Iconoscope

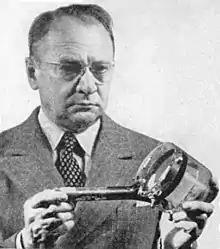
Zworykin holding the iconoscope tube, in a 1950 magazine article

The iconoscope (from the Greek: "εἰκών" "image" and "σκοπεῖν" "to look, to see") was the first practical video camera tube to be used in early television cameras. The iconoscope produced a much stronger signal than earlier mechanical designs, and could be used under any well-lit conditions. This was the first fully electronic system to replace earlier cameras, which used special spotlights or spinning disks to capture light from a single very brightly lit spot.